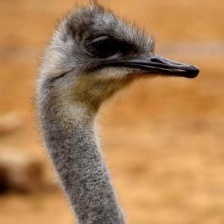
Species: OSTRICH
Scientific name: STRUTHIO CAMELUS